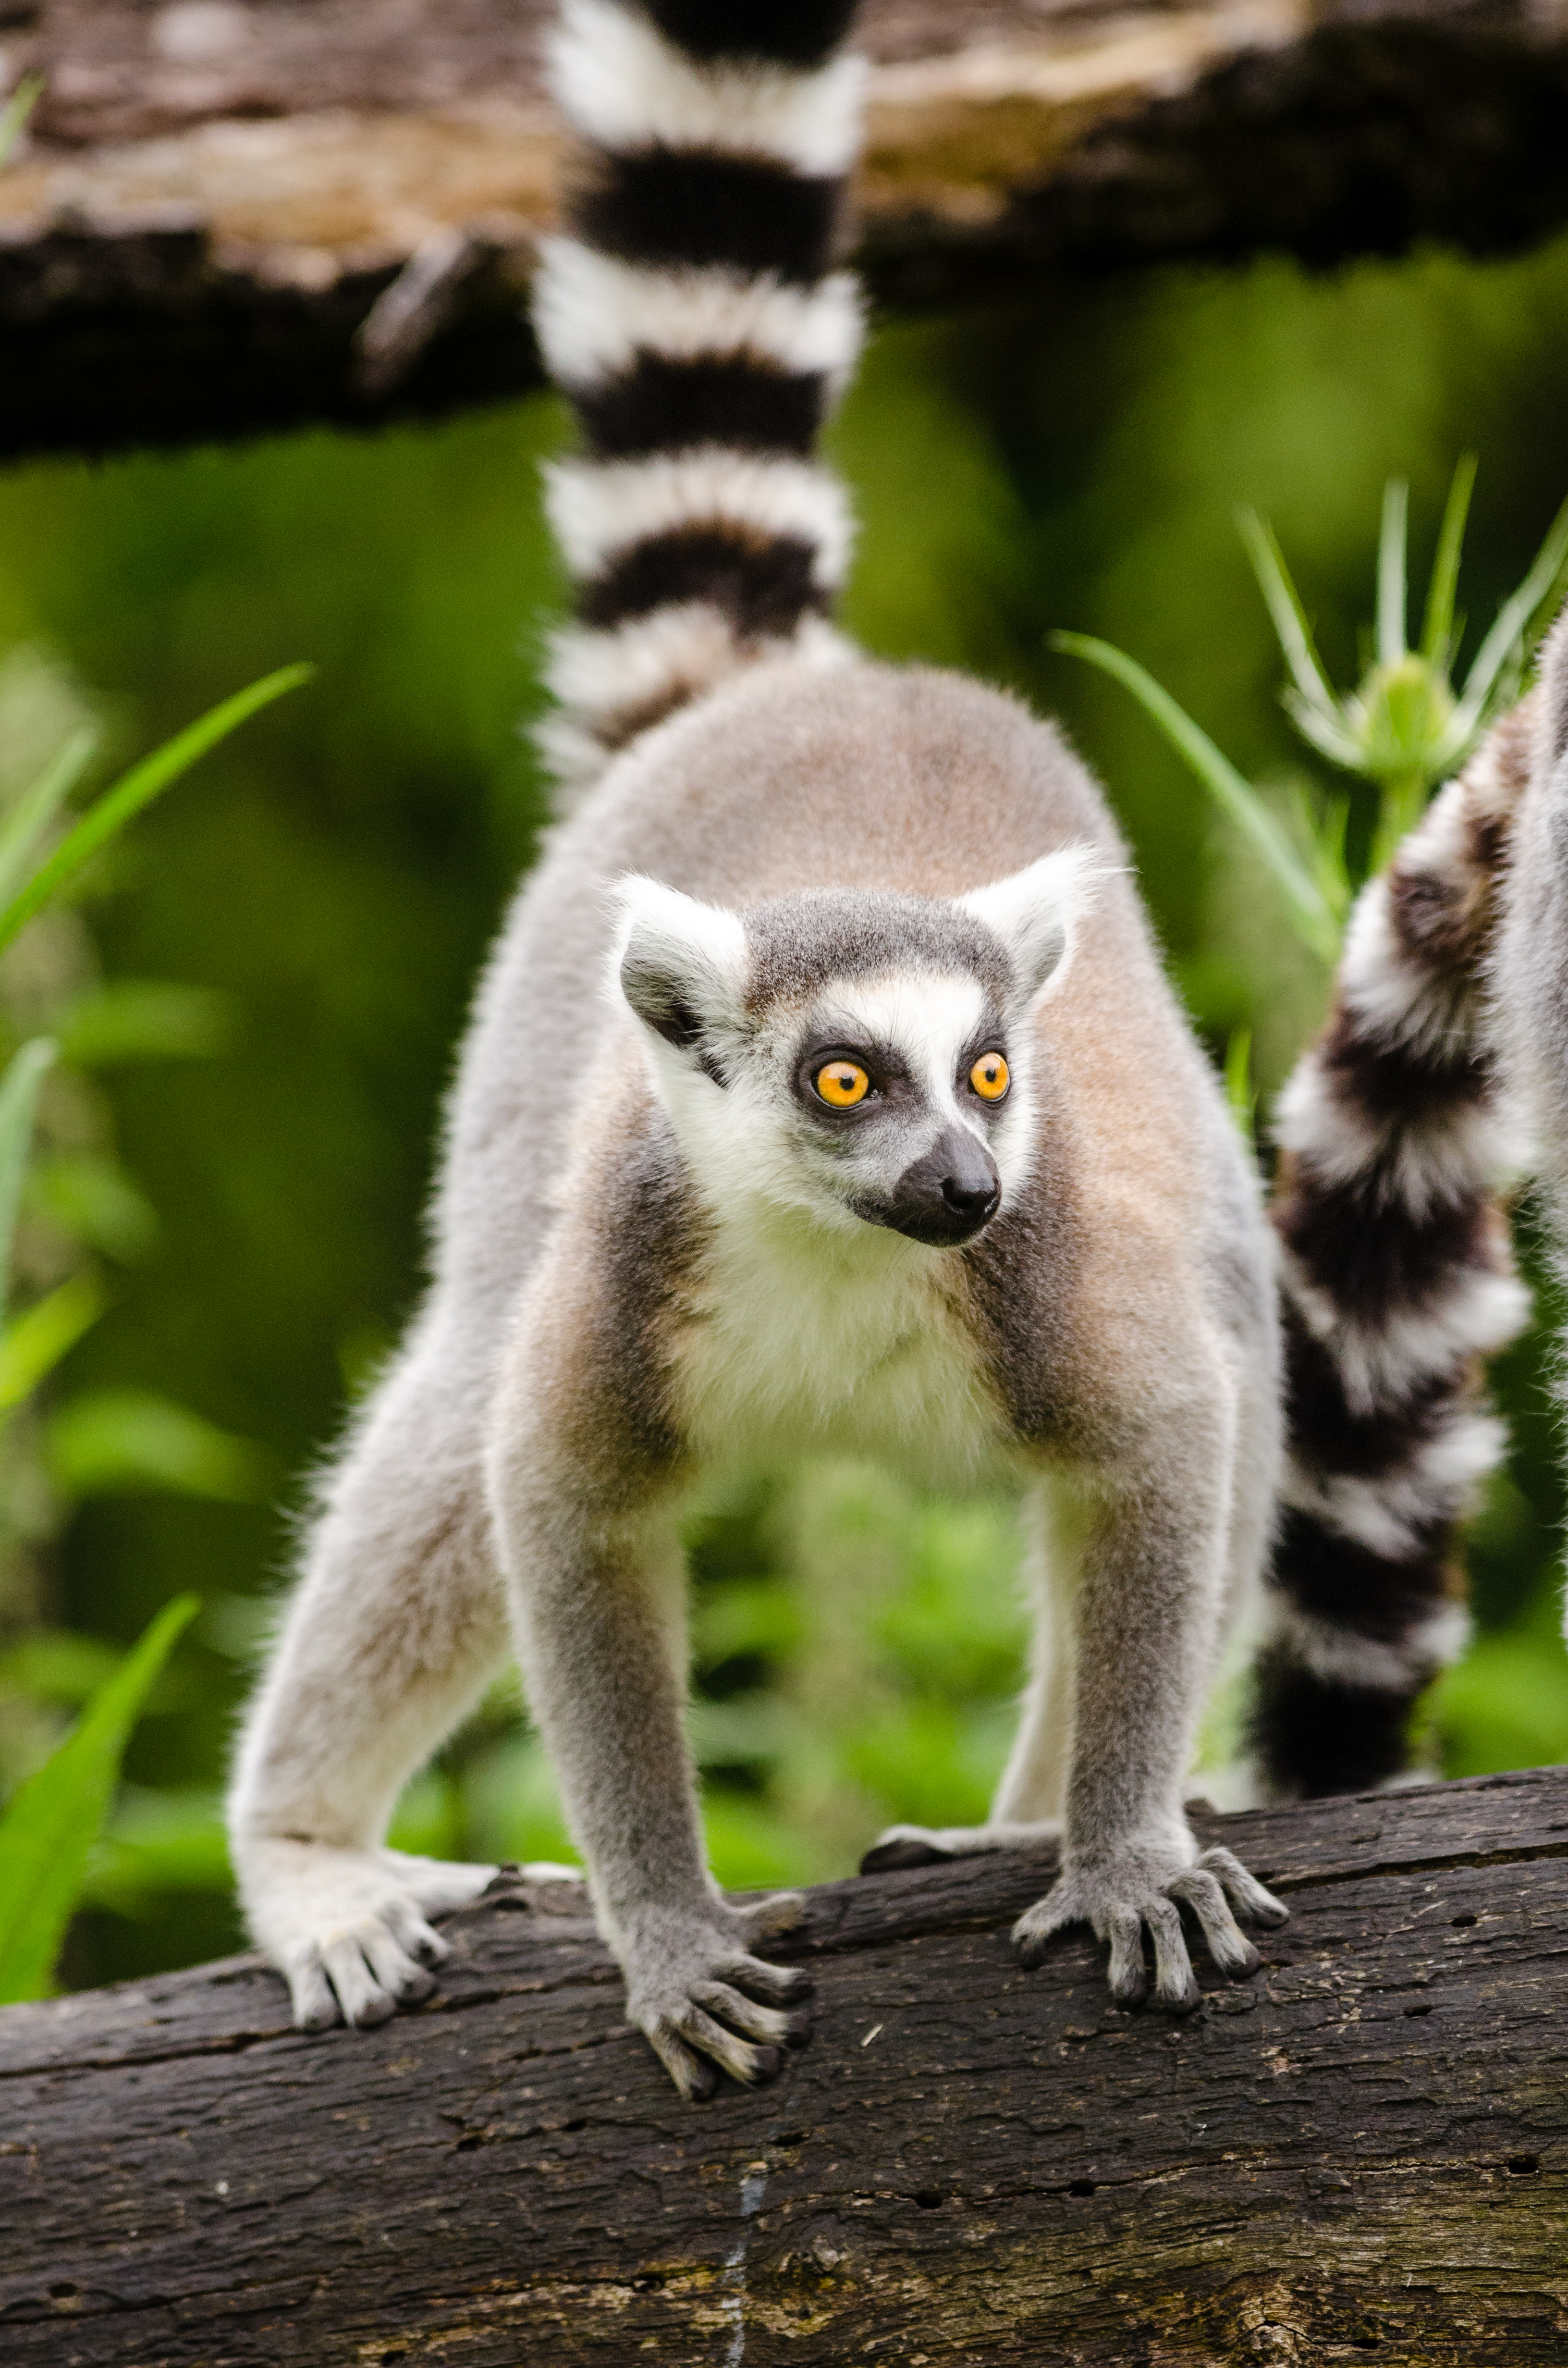
tree, nature, bokeh, ring, feet, animal, cute, wildlife, zoo, fur, mammal, nikon, fauna, primate, squirrel monkey, eyes, hands, animals, madagascar, vertebrate, tier, fell, augen, baum, adorable, lemur, d7000, niedlich, tailed, catta, katta, tierpart, madagaskar, 300mm, fuse, s s, h nde